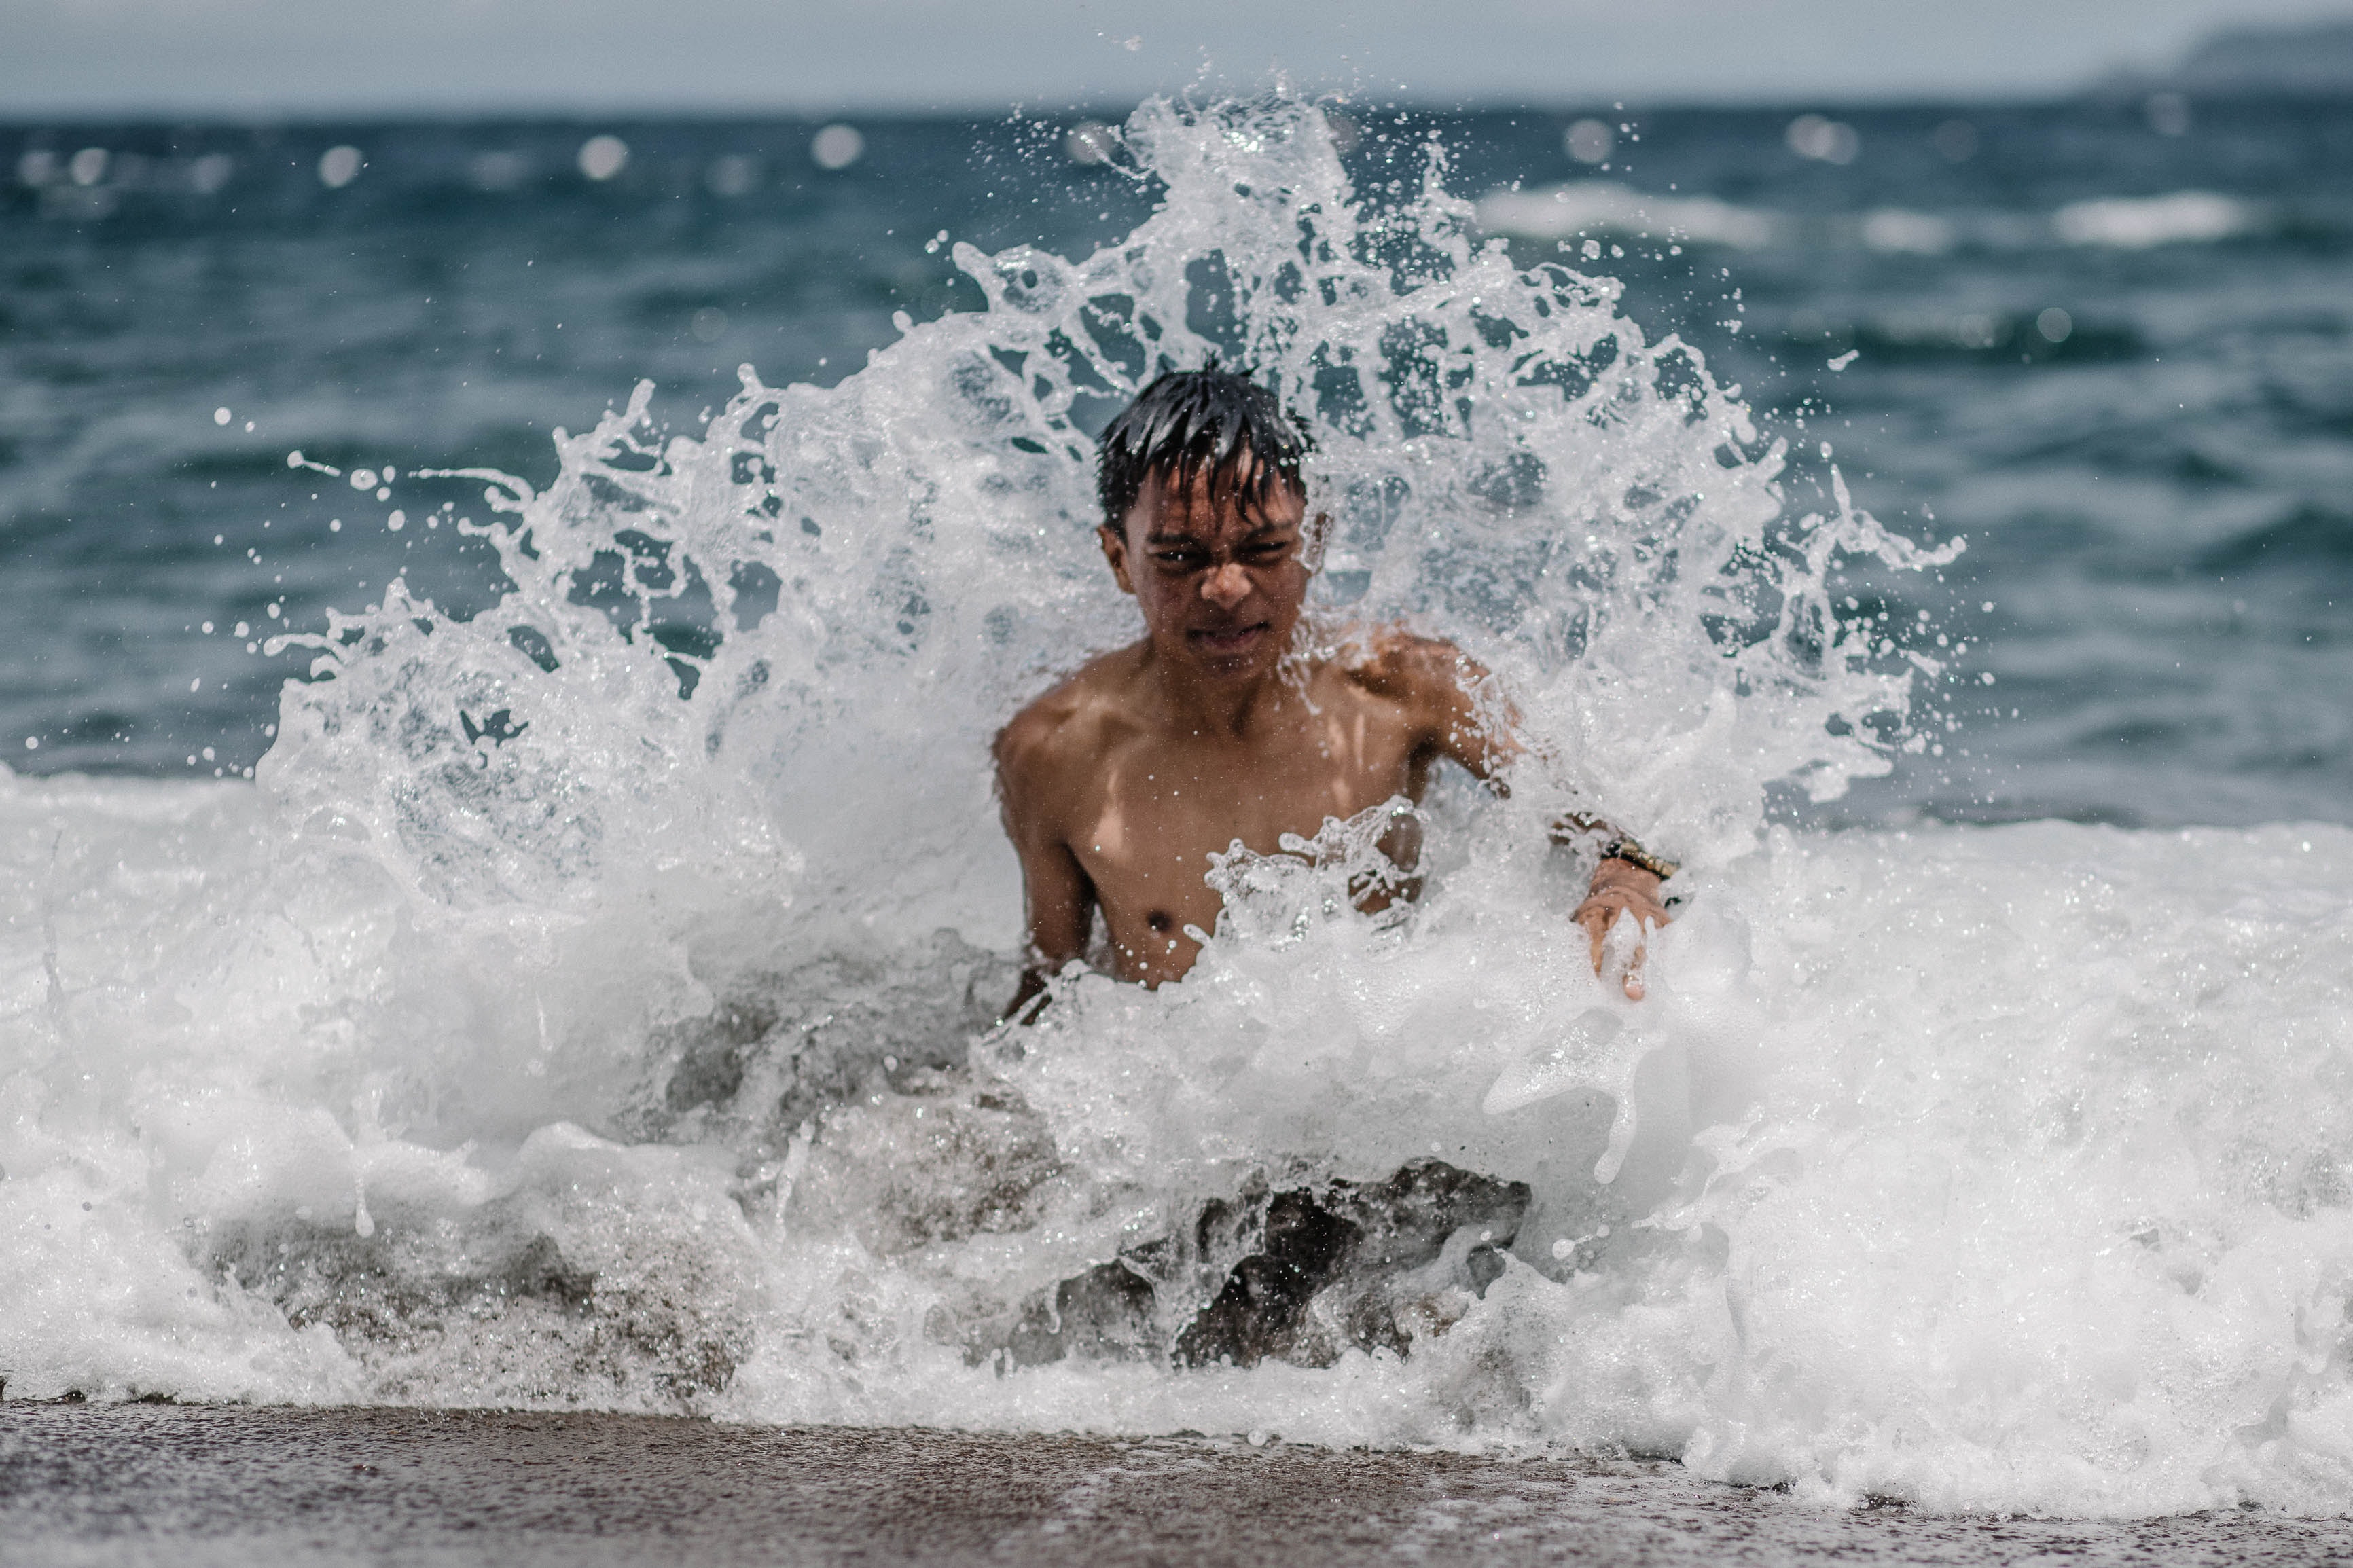
wave, water, wind wave, fun, Surfing Equipment, ocean, sea, surfing, surfboard, surface water sports, boardsport, recreation, sky, photography, muscle, Barechested, leisure, vacation, beach, tide, skimboarding, individual sports